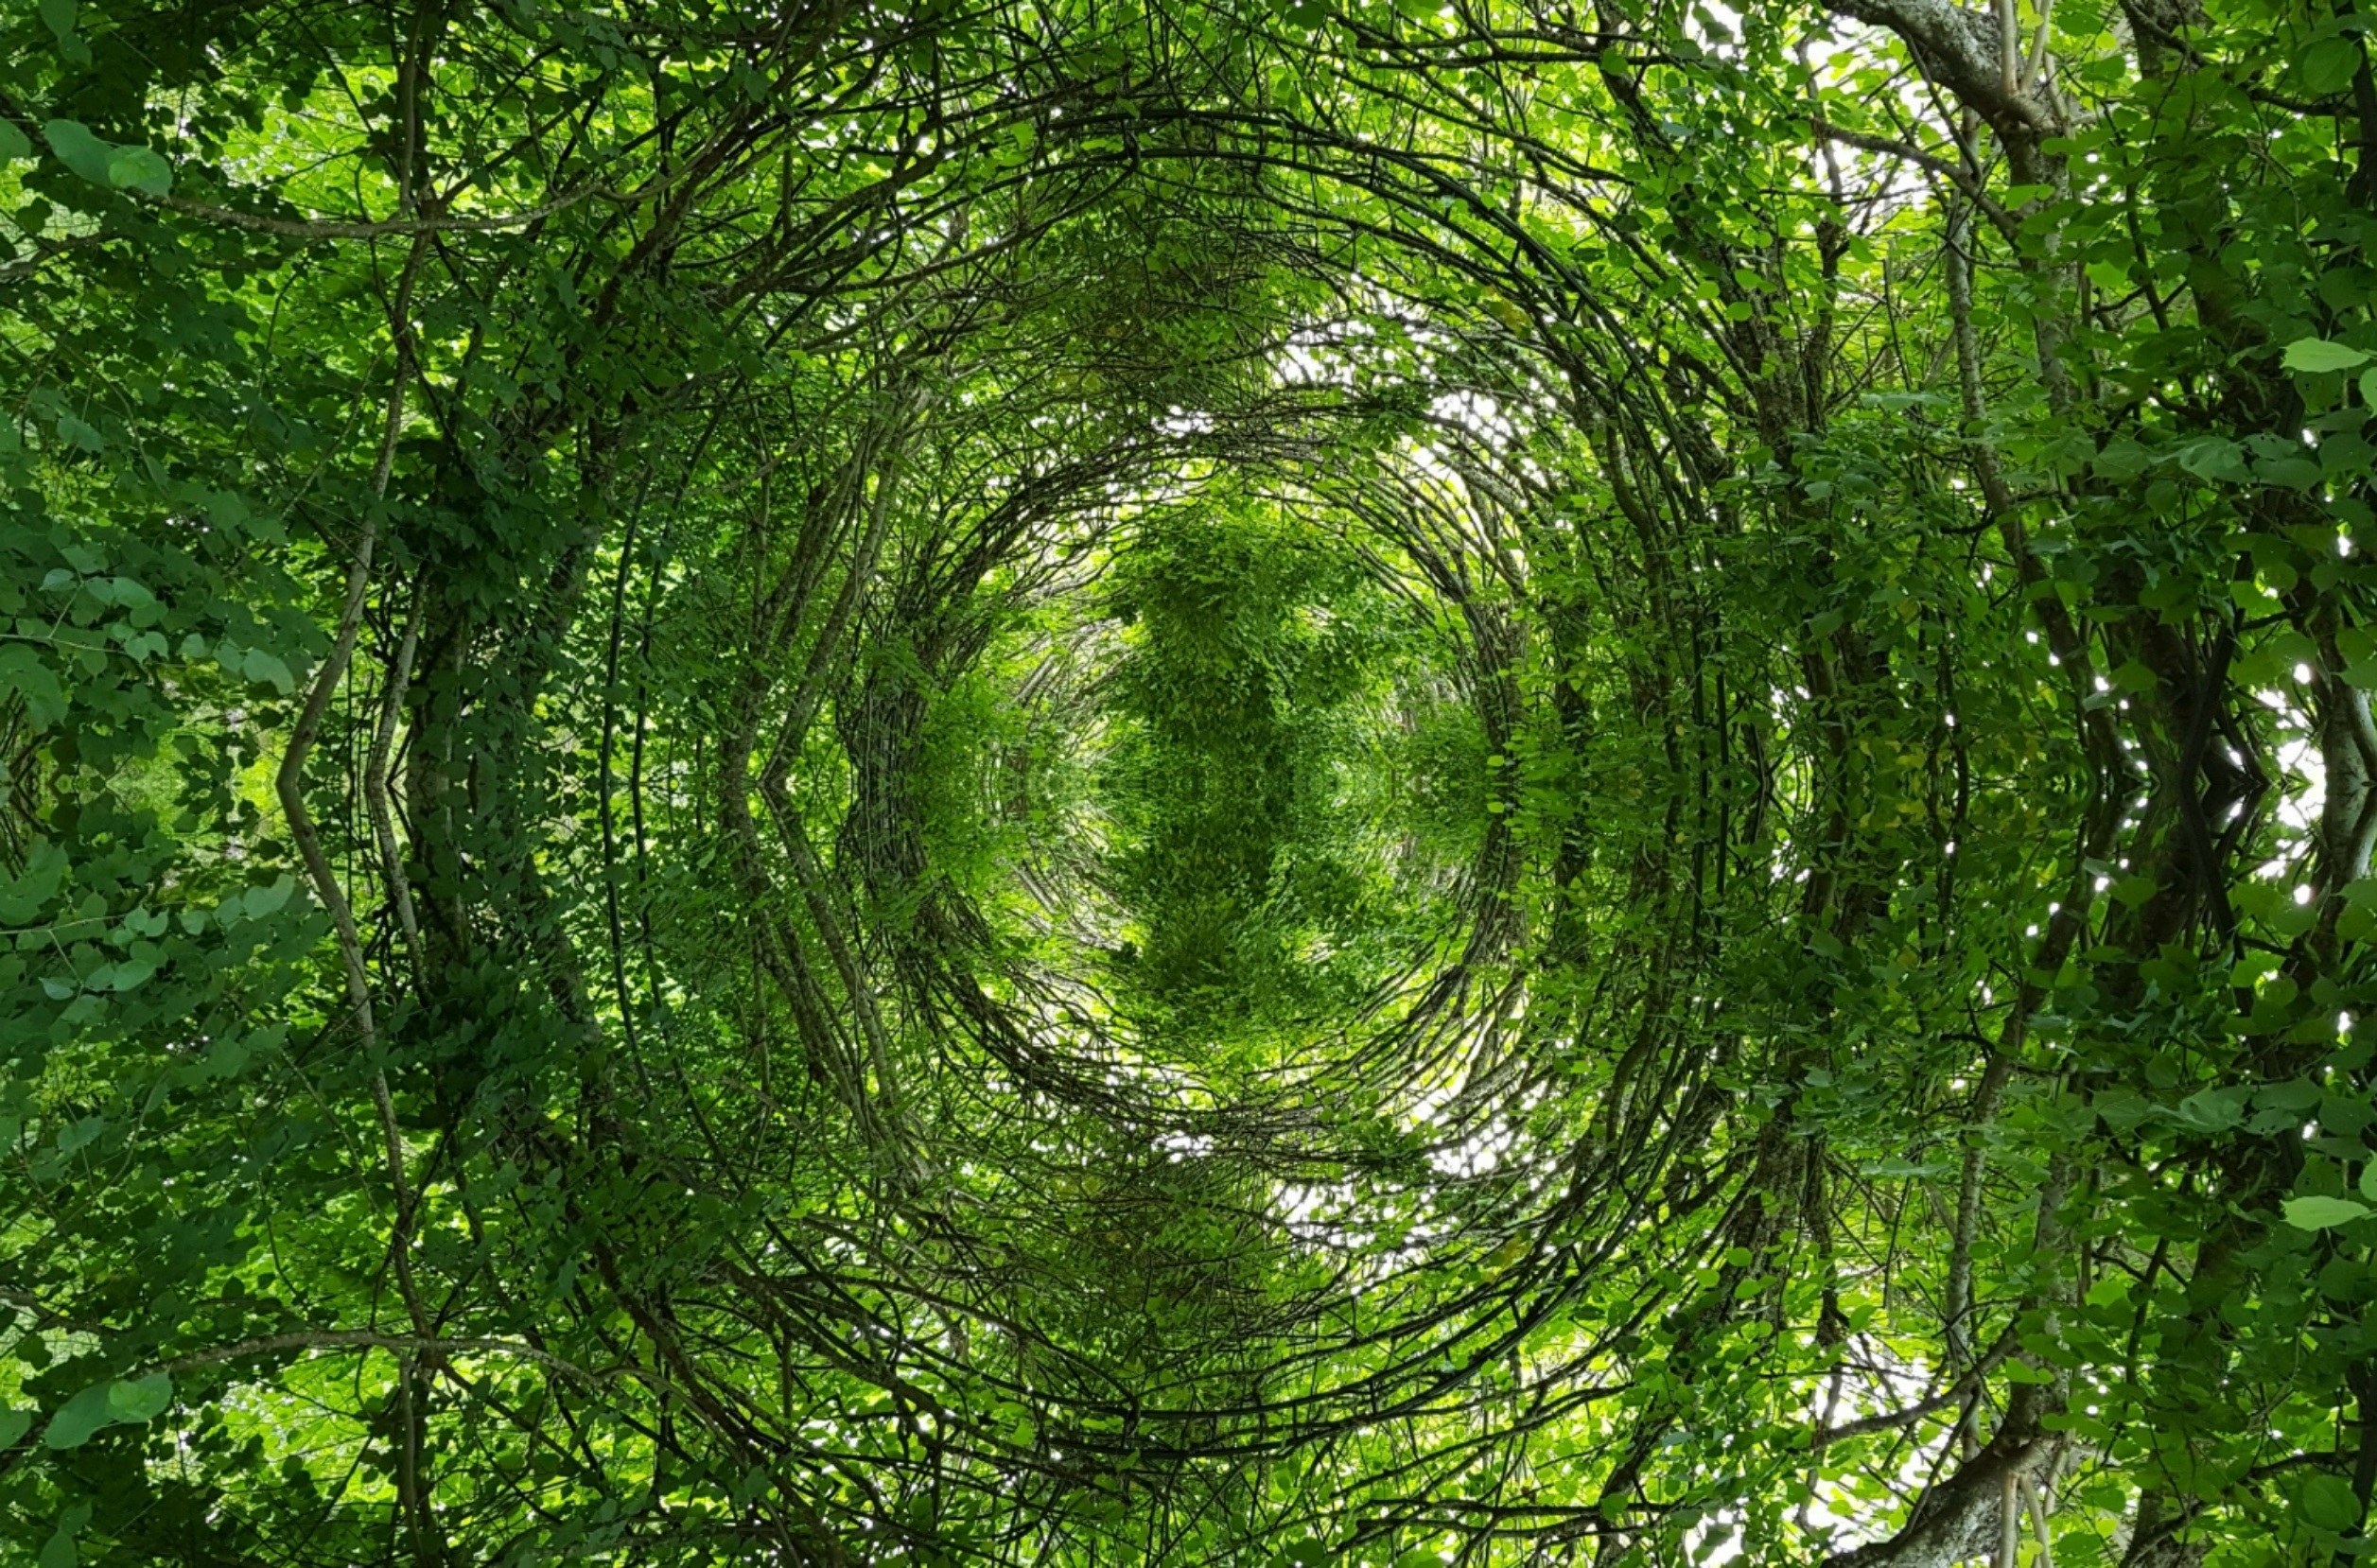
tree, forest, wood, green, vegetation, ecosystem, nature reserve, woodland, old growth forest, branch, leaf, grass, temperate broadleaf and mixed forest, temperate coniferous forest, biome, jungle, spruce fir forest, grove, deciduous, rainforest, tropical and subtropical coniferous forests, trunk, shrub, valdivian temperate rain forest, plant, evergreen